Astrid of Sweden

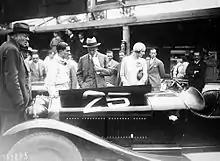
Astrid and Leopold visiting Alfa Romeo in Italy

The Duke and Duchess of Brabant spent their honeymoon in the south of France before moving into a wing of the Royal Palace of Brussels. After the honeymoon period, Princess Astrid began learning French and Dutch. Astrid was enthusiastically adopted by the Belgians for her beauty, charm and simplicity. As the Duchess of Brabant, she worked to alleviate various forms of adversity.